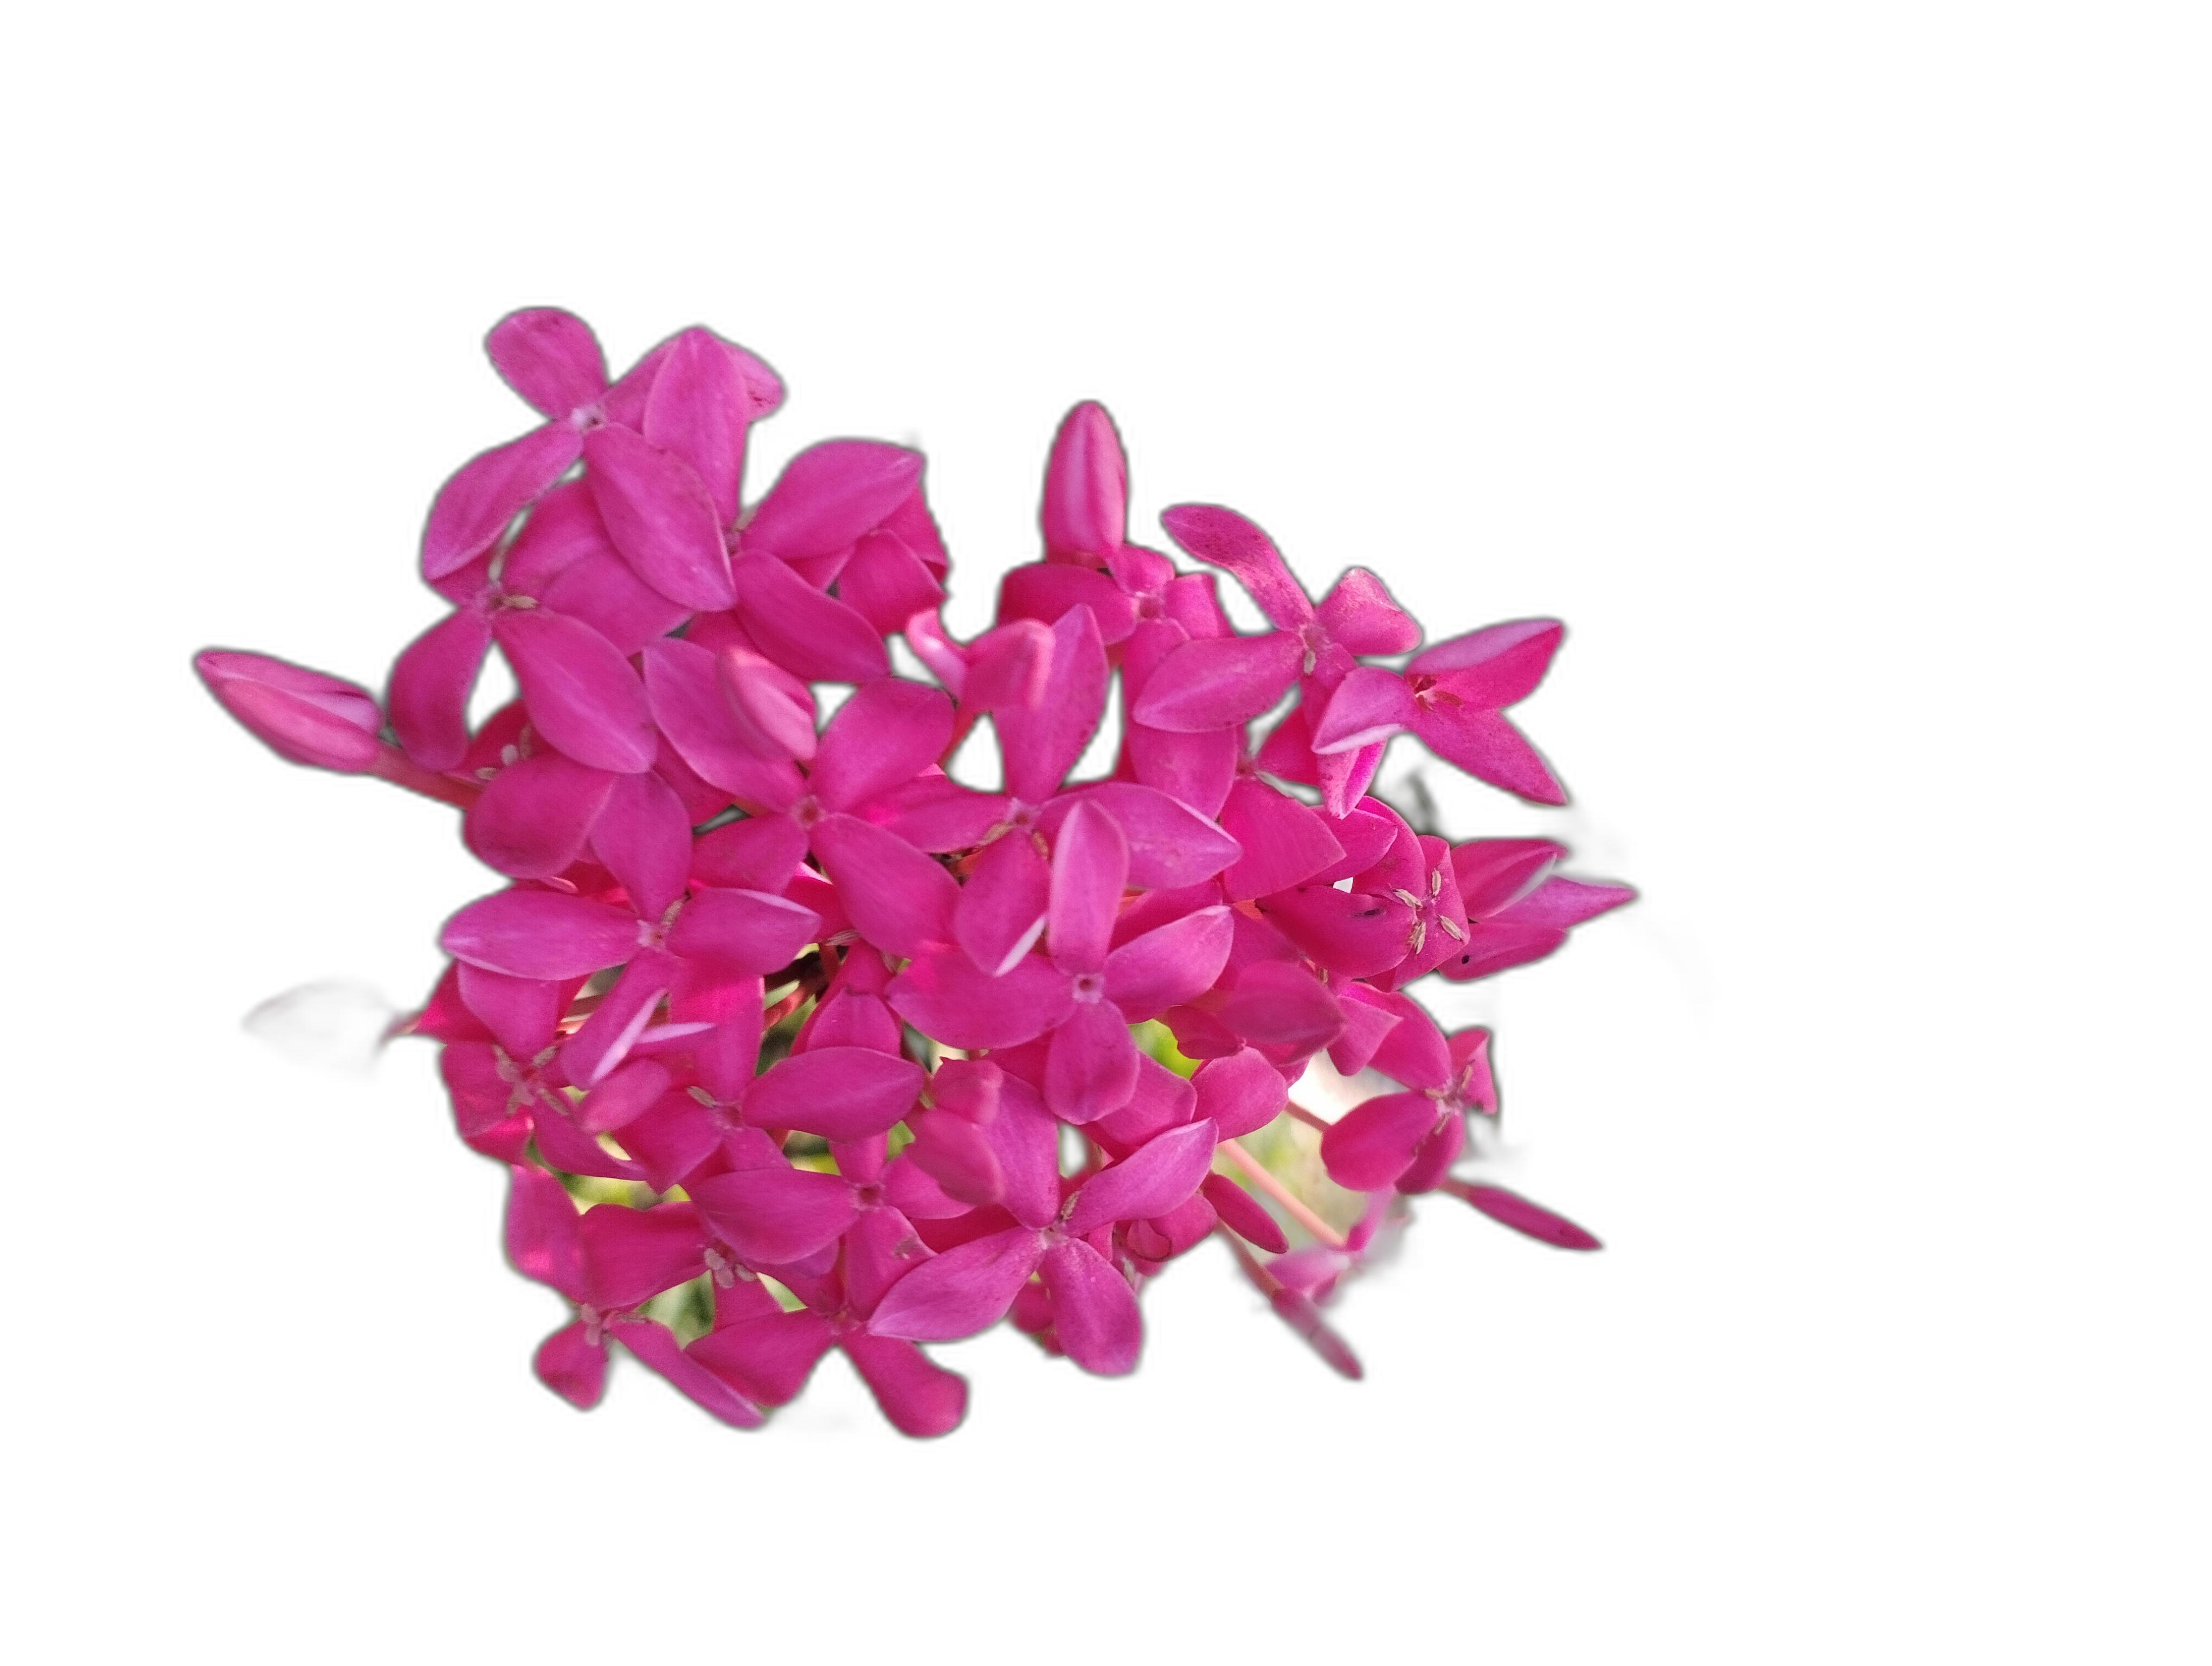
Label: Jungle geranium